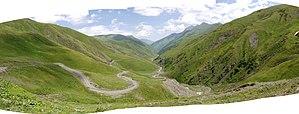
La Khevsourétie est une région montagneuse de la Géorgie située à cheval sur la partie centrale de la chaîne du Grand Caucase, au nord de la capitale - Tbilissi. La région, qui dépend administrativement du raion de Doucheti, est composée de trois « pays » :